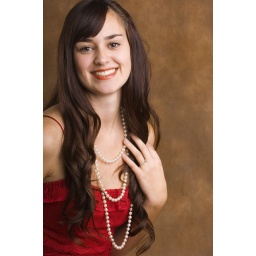
Young women in red dress with long dark hair